Dermod O'Brien

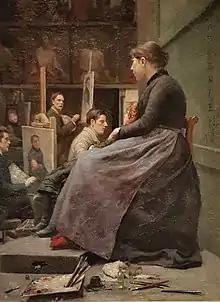
"The Fine Art Academy, Antwerp". 1890, Oil on canvas, 80 ⨉ 58.5 cm.

William Dermod O'Brien PRHA DL Hon RA (10 June 1865 – 3 October 1945), commonly known as Dermod O'Brien, was an Irish painter, chiefly of landscapes and portraits. His work was part of the painting event in the art competition at the 1928 Summer Olympics.